Andrew Cunningham Farm

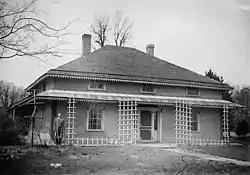
The Andrew Cunningham Farm in 1936.

The Andrew Cunningham Farm is located near the Cass County, Illinois city of Virginia. The Cunningham Farm is listed on the National Register of Historic Places, one of only two such sites in Cass County. The other site, in Beardstown, is the Beardstown Grand Opera House. The farm is about two and a half miles east of Virginia. It has been listed on the Register since May 12, 1975.